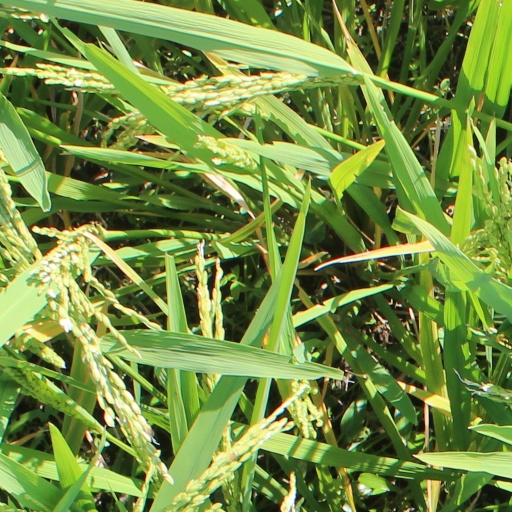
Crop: rice